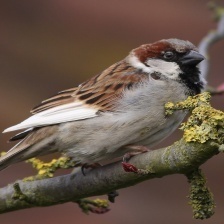
Species: HOUSE SPARROW
Scientific name: PASSER DOMESTICUS